Genetics

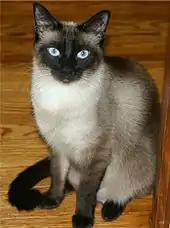
Siamese cats have a temperature-sensitive pigment-production mutation.

Although genes contain all the information an organism uses to function, the environment plays an important role in determining the ultimate phenotypes an organism displays. The phrase "nature and nurture" refers to this complementary relationship. The phenotype of an organism depends on the interaction of genes and the environment. An interesting example is the coat coloration of the Siamese cat. In this case, the body temperature of the cat plays the role of the environment. The cat's genes code for dark hair, thus the hair-producing cells in the cat make cellular proteins resulting in dark hair. But these dark hair-producing proteins are sensitive to temperature (i.e. have a mutation causing temperature-sensitivity) and denature in higher-temperature environments, failing to produce dark-hair pigment in areas where the cat has a higher body temperature. In a low-temperature environment, however, the protein's structure is stable and produces dark-hair pigment normally. The protein remains functional in areas of skin that are colder—such as its legs, ears, tail, and faceso the cat has dark hair at its extremities.